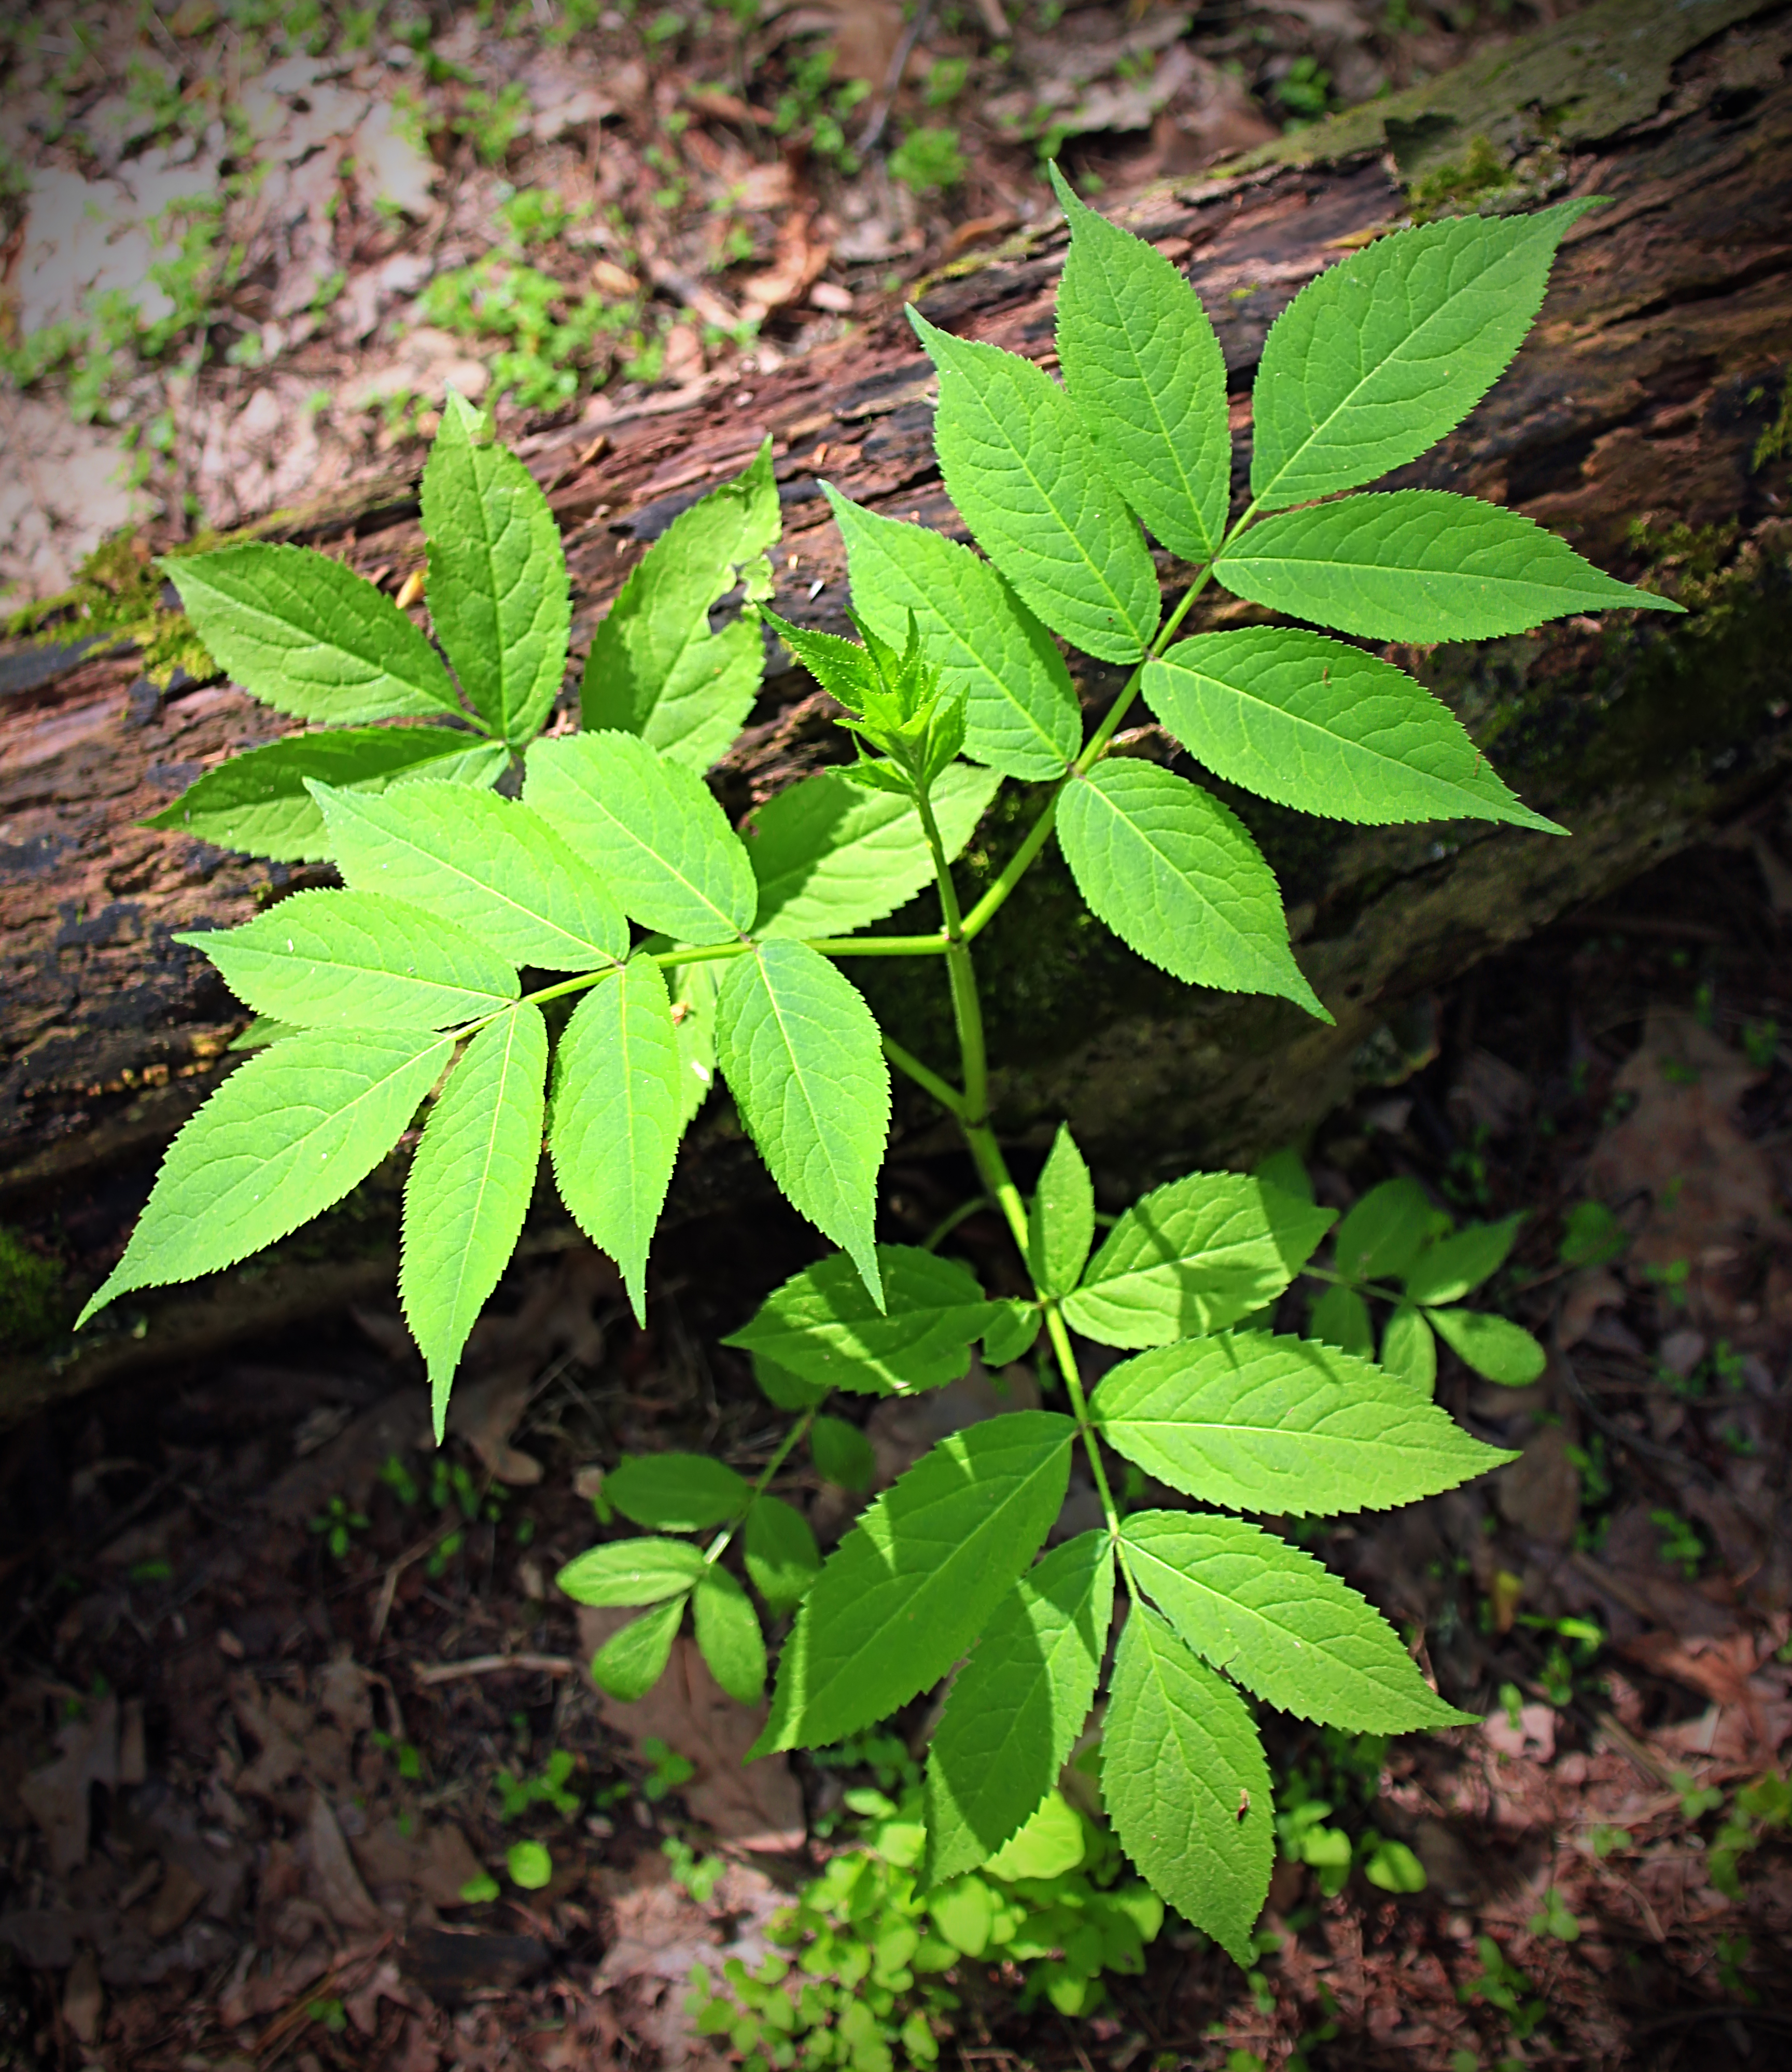
tree, nature, forest, plant, hiking, leaf, flower, food, spring, green, herb, produce, evergreen, botany, flora, wildflower, creativecommons, shrub, sapling, deciduous, pennsylvania, oldgrowthforest, columbiacounty, relictforest, weiserstateforest, jakeyhollownaturalarea, ecosystem, blackash, fraxinusnigra, flowering plant, woody plant, land plant